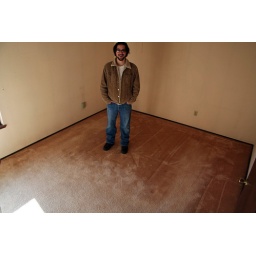
Walter in the bedroom of new house